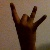
The image shows a hand gesture representing the number 8 in Indian Sign Language.